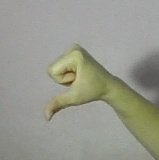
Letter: waw